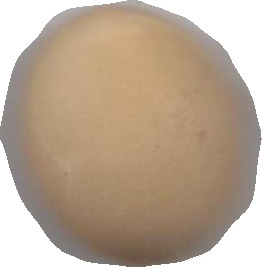
Variety: Grobogan